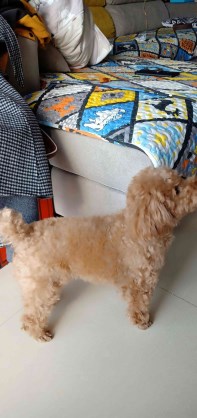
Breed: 7449-n000128-teddy